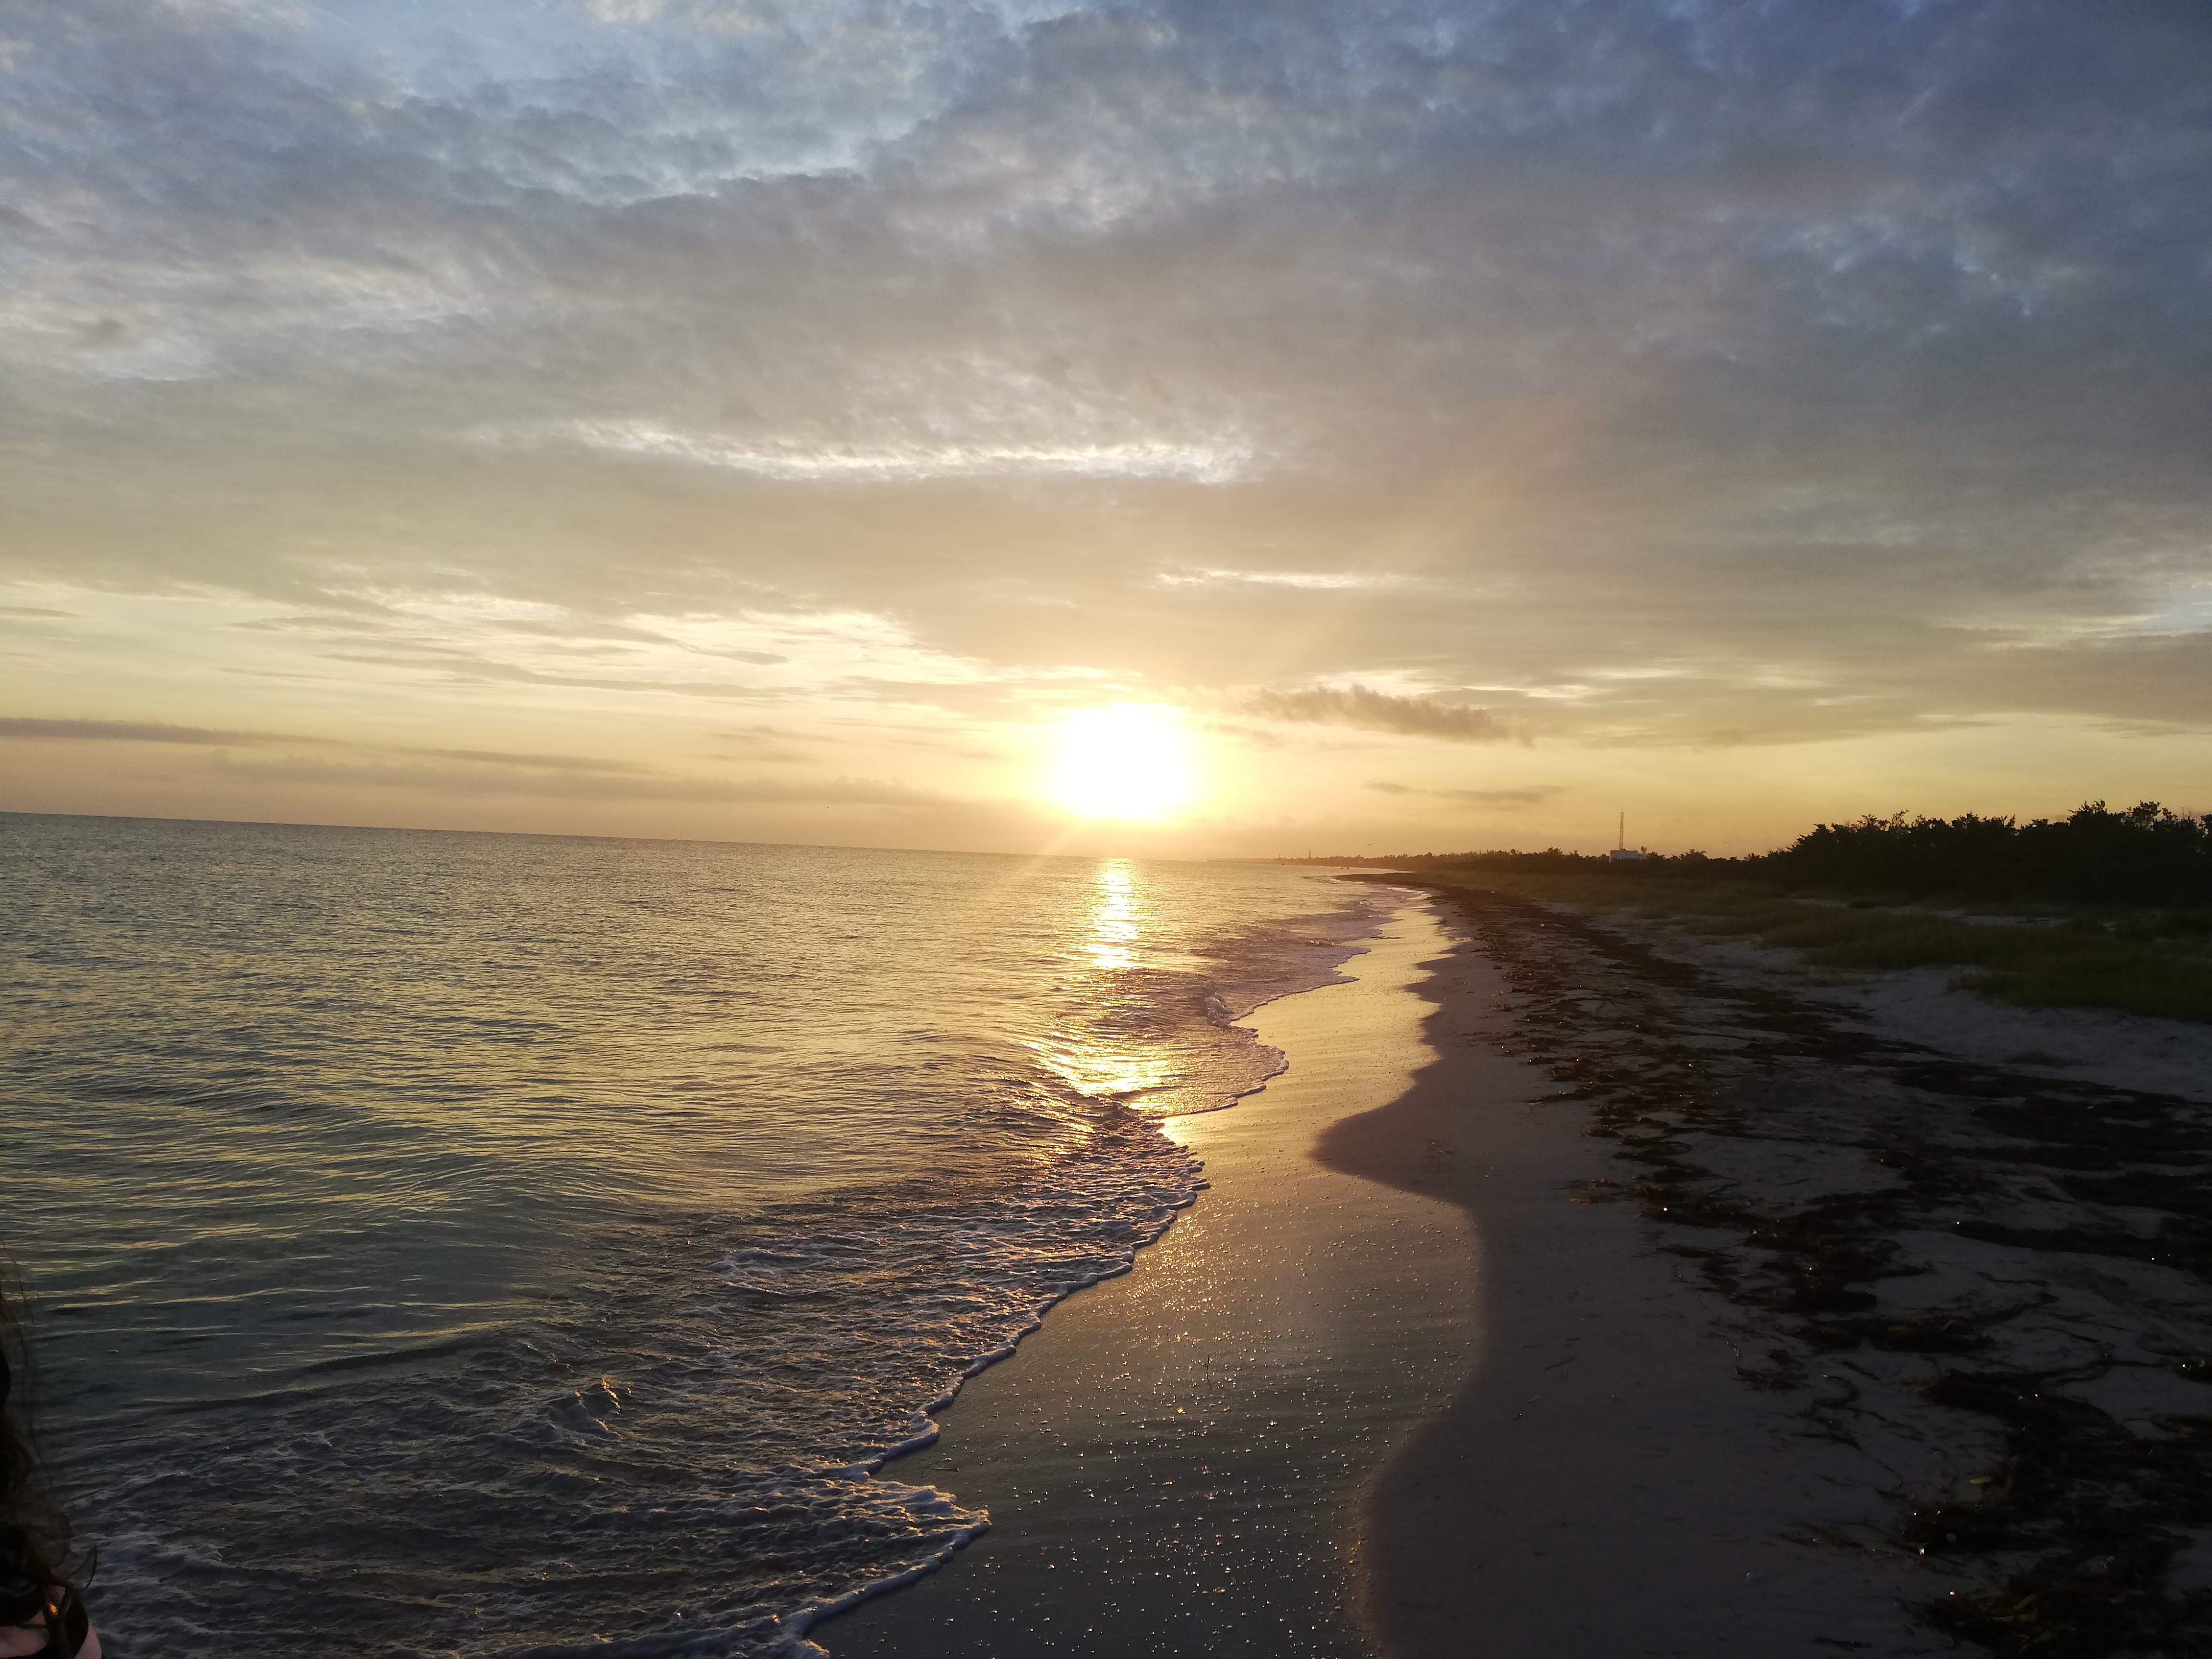
sea, sky, body of water, horizon, water, ocean, sunset, cloud, sunrise, coast, morning, shore, wave, water resources, beach, natural landscape, evening, afterglow, sun, wind wave, sound, sunlight, dusk, calm, reflection, coastal and oceanic landforms, tree, waterway, vacation, dawn, tide, bank, bay, river, headland, sand, tropics, inlet, meteorological phenomenon, channel